Model railroad layout

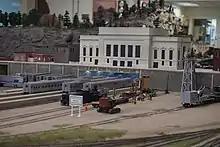
Terminal station modeled on the East Texas Model Railroad Club HO-scale layout

The simplest possible station for passengers consists of just a platform beside the track, with no points (US: switches) or sidings. Both terminal and through stations can be as simple as this; a junction requires at least one point.